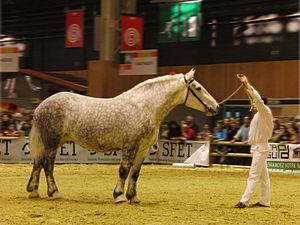
Présentation d'un cheval Percheron gris - Salon international de l'agriculture 2014, Paris, France
Le Percheron est la plus connue des races de chevaux françaises. Cheval de trait issu selon la légende d'étalons arabes amenés dans le comté du Perche au VIIIᵉ siècle, il résulte plus vraisemblablement d'une longue sélection par ses éleveurs. Sa capacité à déplacer rapidement des véhicules hippomobiles à l'attelage au trot est privilégiée dès la fin du XVIIIᵉ siècle et au début du XIXᵉ siècle, ce qui lui vaut son surnom de « diligencier ». Massivement employé pour les postes et la compagnie des omnibus, avec l'arrivée du chemin de fer, il est sélectionné pour tracter de plus lourdes charges au pas et au trot, en travail agricole et au labour.